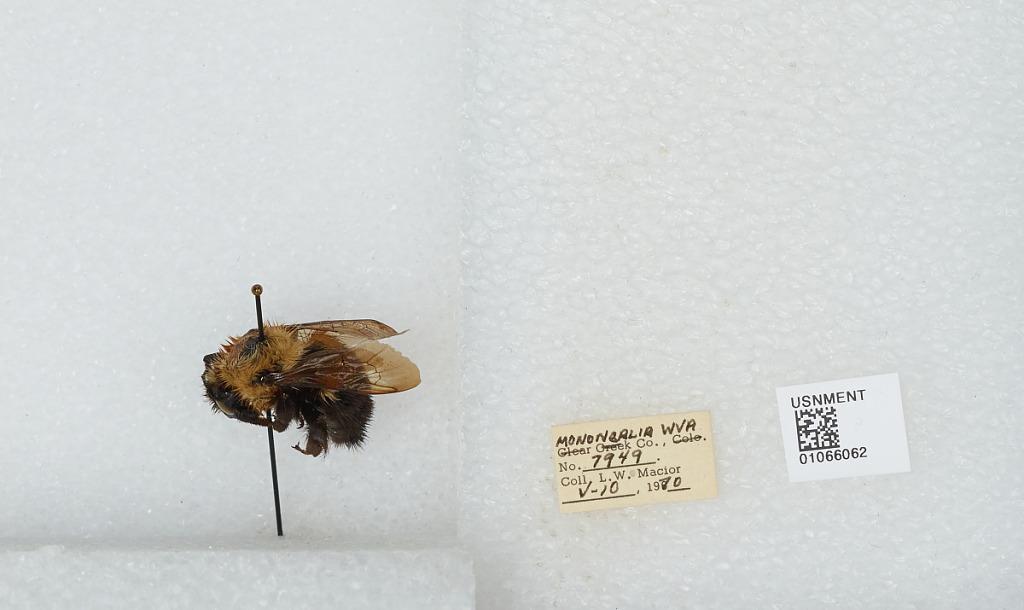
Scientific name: Bombus (Pyrobombus) bimaculatus Cresson
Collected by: L. Macior
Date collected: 1970-5-10
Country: United States
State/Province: West Virginia
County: Monongalia
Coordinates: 39.6303, -80.0464